Cora F. Cressey

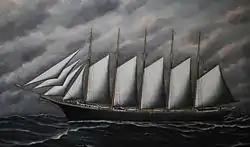
Painting of the "Cora F. Cressey" by Solon Badger

The Cora F. Cressey was a five masted wooden-hulled freight schooner operating in the coasting trade along the east coast of the United States. Built in 1902, it served in that trade until 1928. After serving for a time as a floating nightclub, its hulk was towed to the Keene Narrows in Bremen, Maine, where it was scuttled to serve as a breakwater for a lobster operation. Despite its deteriorating condition, the hulk is one of the largest surviving wooden hulls in the United States. It was listed on the National Register of Historic Places in 1990.